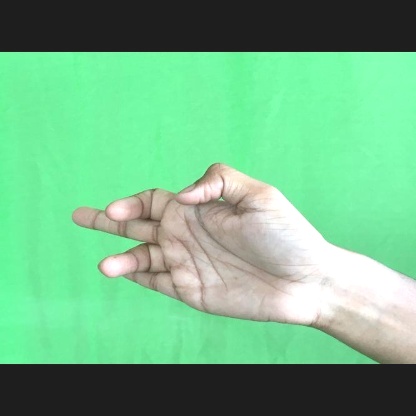
Mudra: Shukatundam